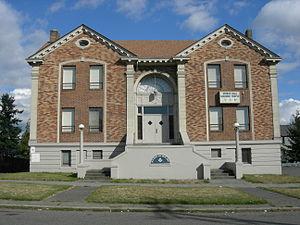
La franc-maçonnerie aux États-Unis de par son histoire, est très différente de celle qui prédomine en Europe. Elle se caractérise par sa transparence et par son nombre important de membres qui, quoi que décroissant, représente encore près de deux millions répartis dans environ 15 000 ateliers, pour cinquante grandes loges dites « régulières ». La structure fédérale du pays conduit à ce que chaque État des États-Unis dispose de sa propre grande loge.